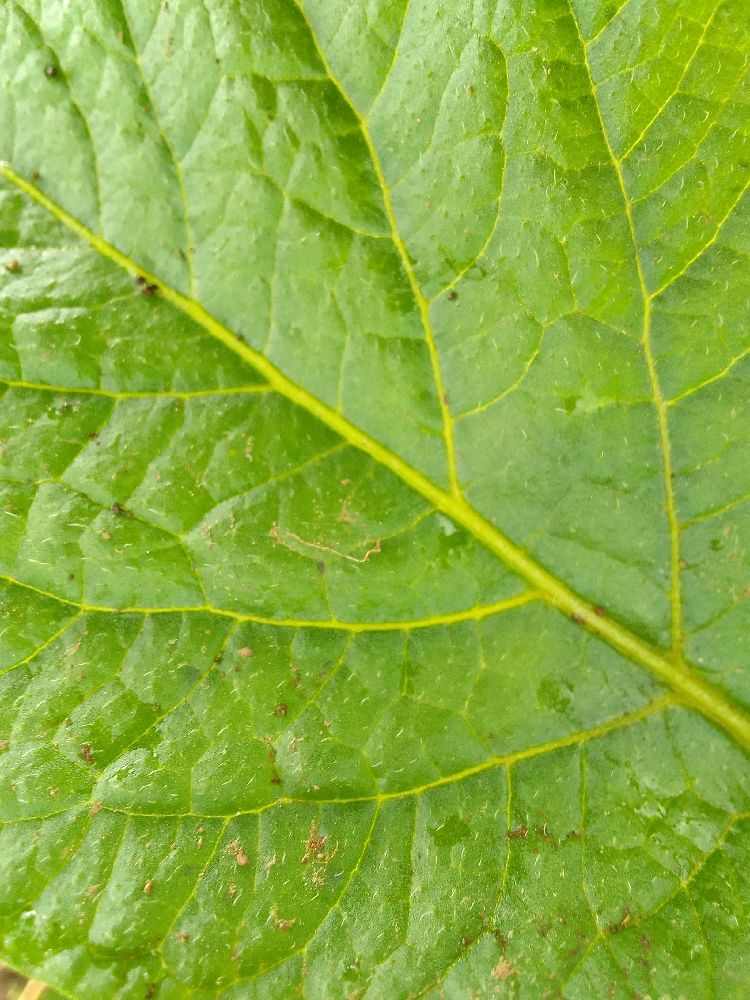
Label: Healthy